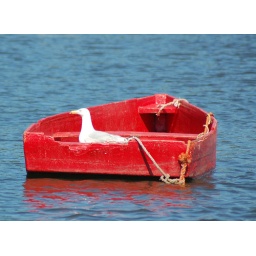
This bird landed in the boat just as I pointed the camera at it.(Perkins Cove,Maine)